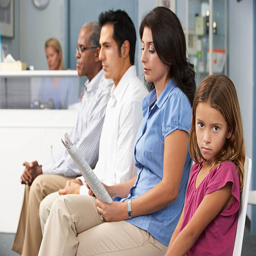
adults and young girl sitting in a doctor 's waiting room